Articulated bus

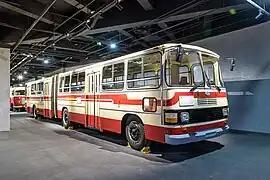
Replica of the Jinghua BK670, a 1970s-1980s front-engined articulated bus model based on Huanghe JN150 trucks, in Beijing

A batch of 9 Mercedes Benz Citaros currently run on First Aberdeen routes 1 and 2, and 5 others run with First York on York Park and ride services 2 and 3 but are being phased out by more modern Wright Streetdecks and Optare Metrodeckets